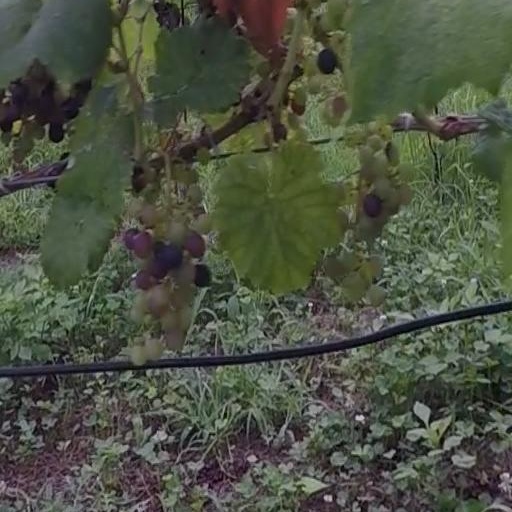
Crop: grape